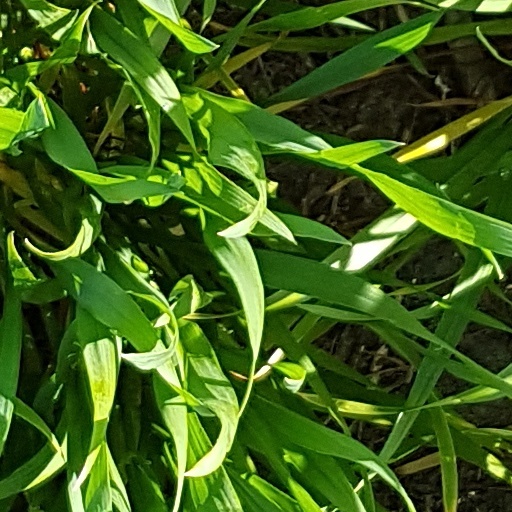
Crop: wheat